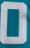
Number: 0